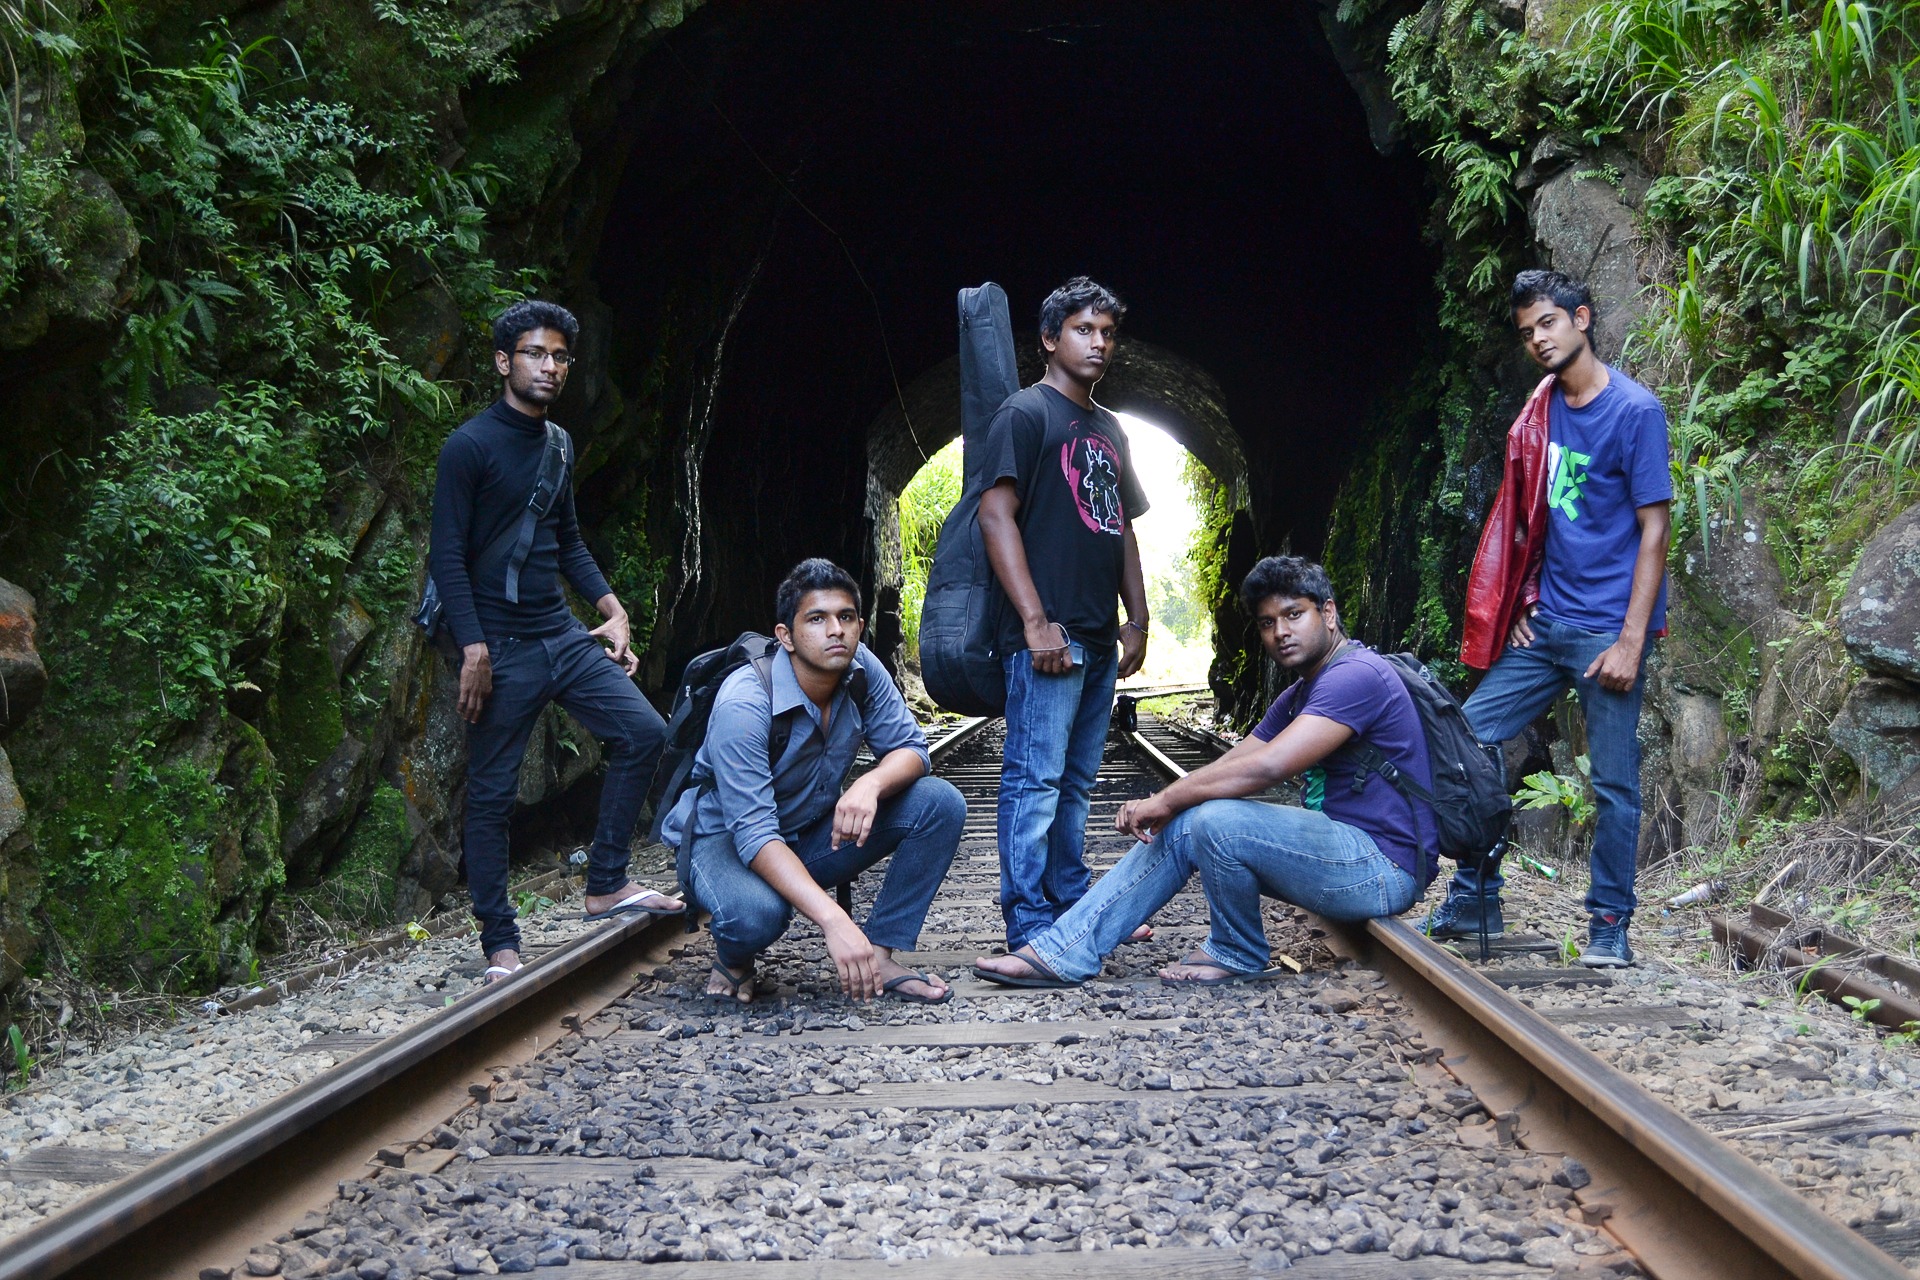
forest, walking, music, people, track, play, guitar, adventure, band, jungle, team, friends, boys, pose, guitarist, song, sri lanka, ceylon, young men, mawanella, kadugannawa, sri lankans